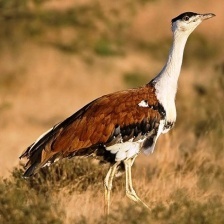
Species: INDIAN BUSTARD
Scientific name: ARDEOTIS NIGRICEPS